Watchnight service

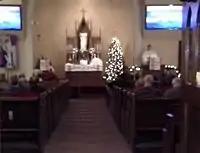
A watchnight service at a Lutheran Christian church on New Year's Eve (2014)

A watchnight service (also called Watchnight Mass) is a late-night Christian church service. In many different Christian traditions, such as those of Moravians, Methodists, Catholics, Lutherans, Anglicans, Baptists, Adventists and Reformed Christians, watchnight services are held late on New Year's Eve, which is the seventh day of Christmastide. This provides the opportunity for Christians to review the year that has passed and make confession, and then prepare for the year ahead by praying and resolving. The services often include singing, praying, exhorting, preaching, and Holy Communion.